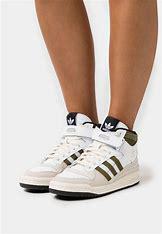
Brand: adidas
Model: originals Adidas Originals Forum